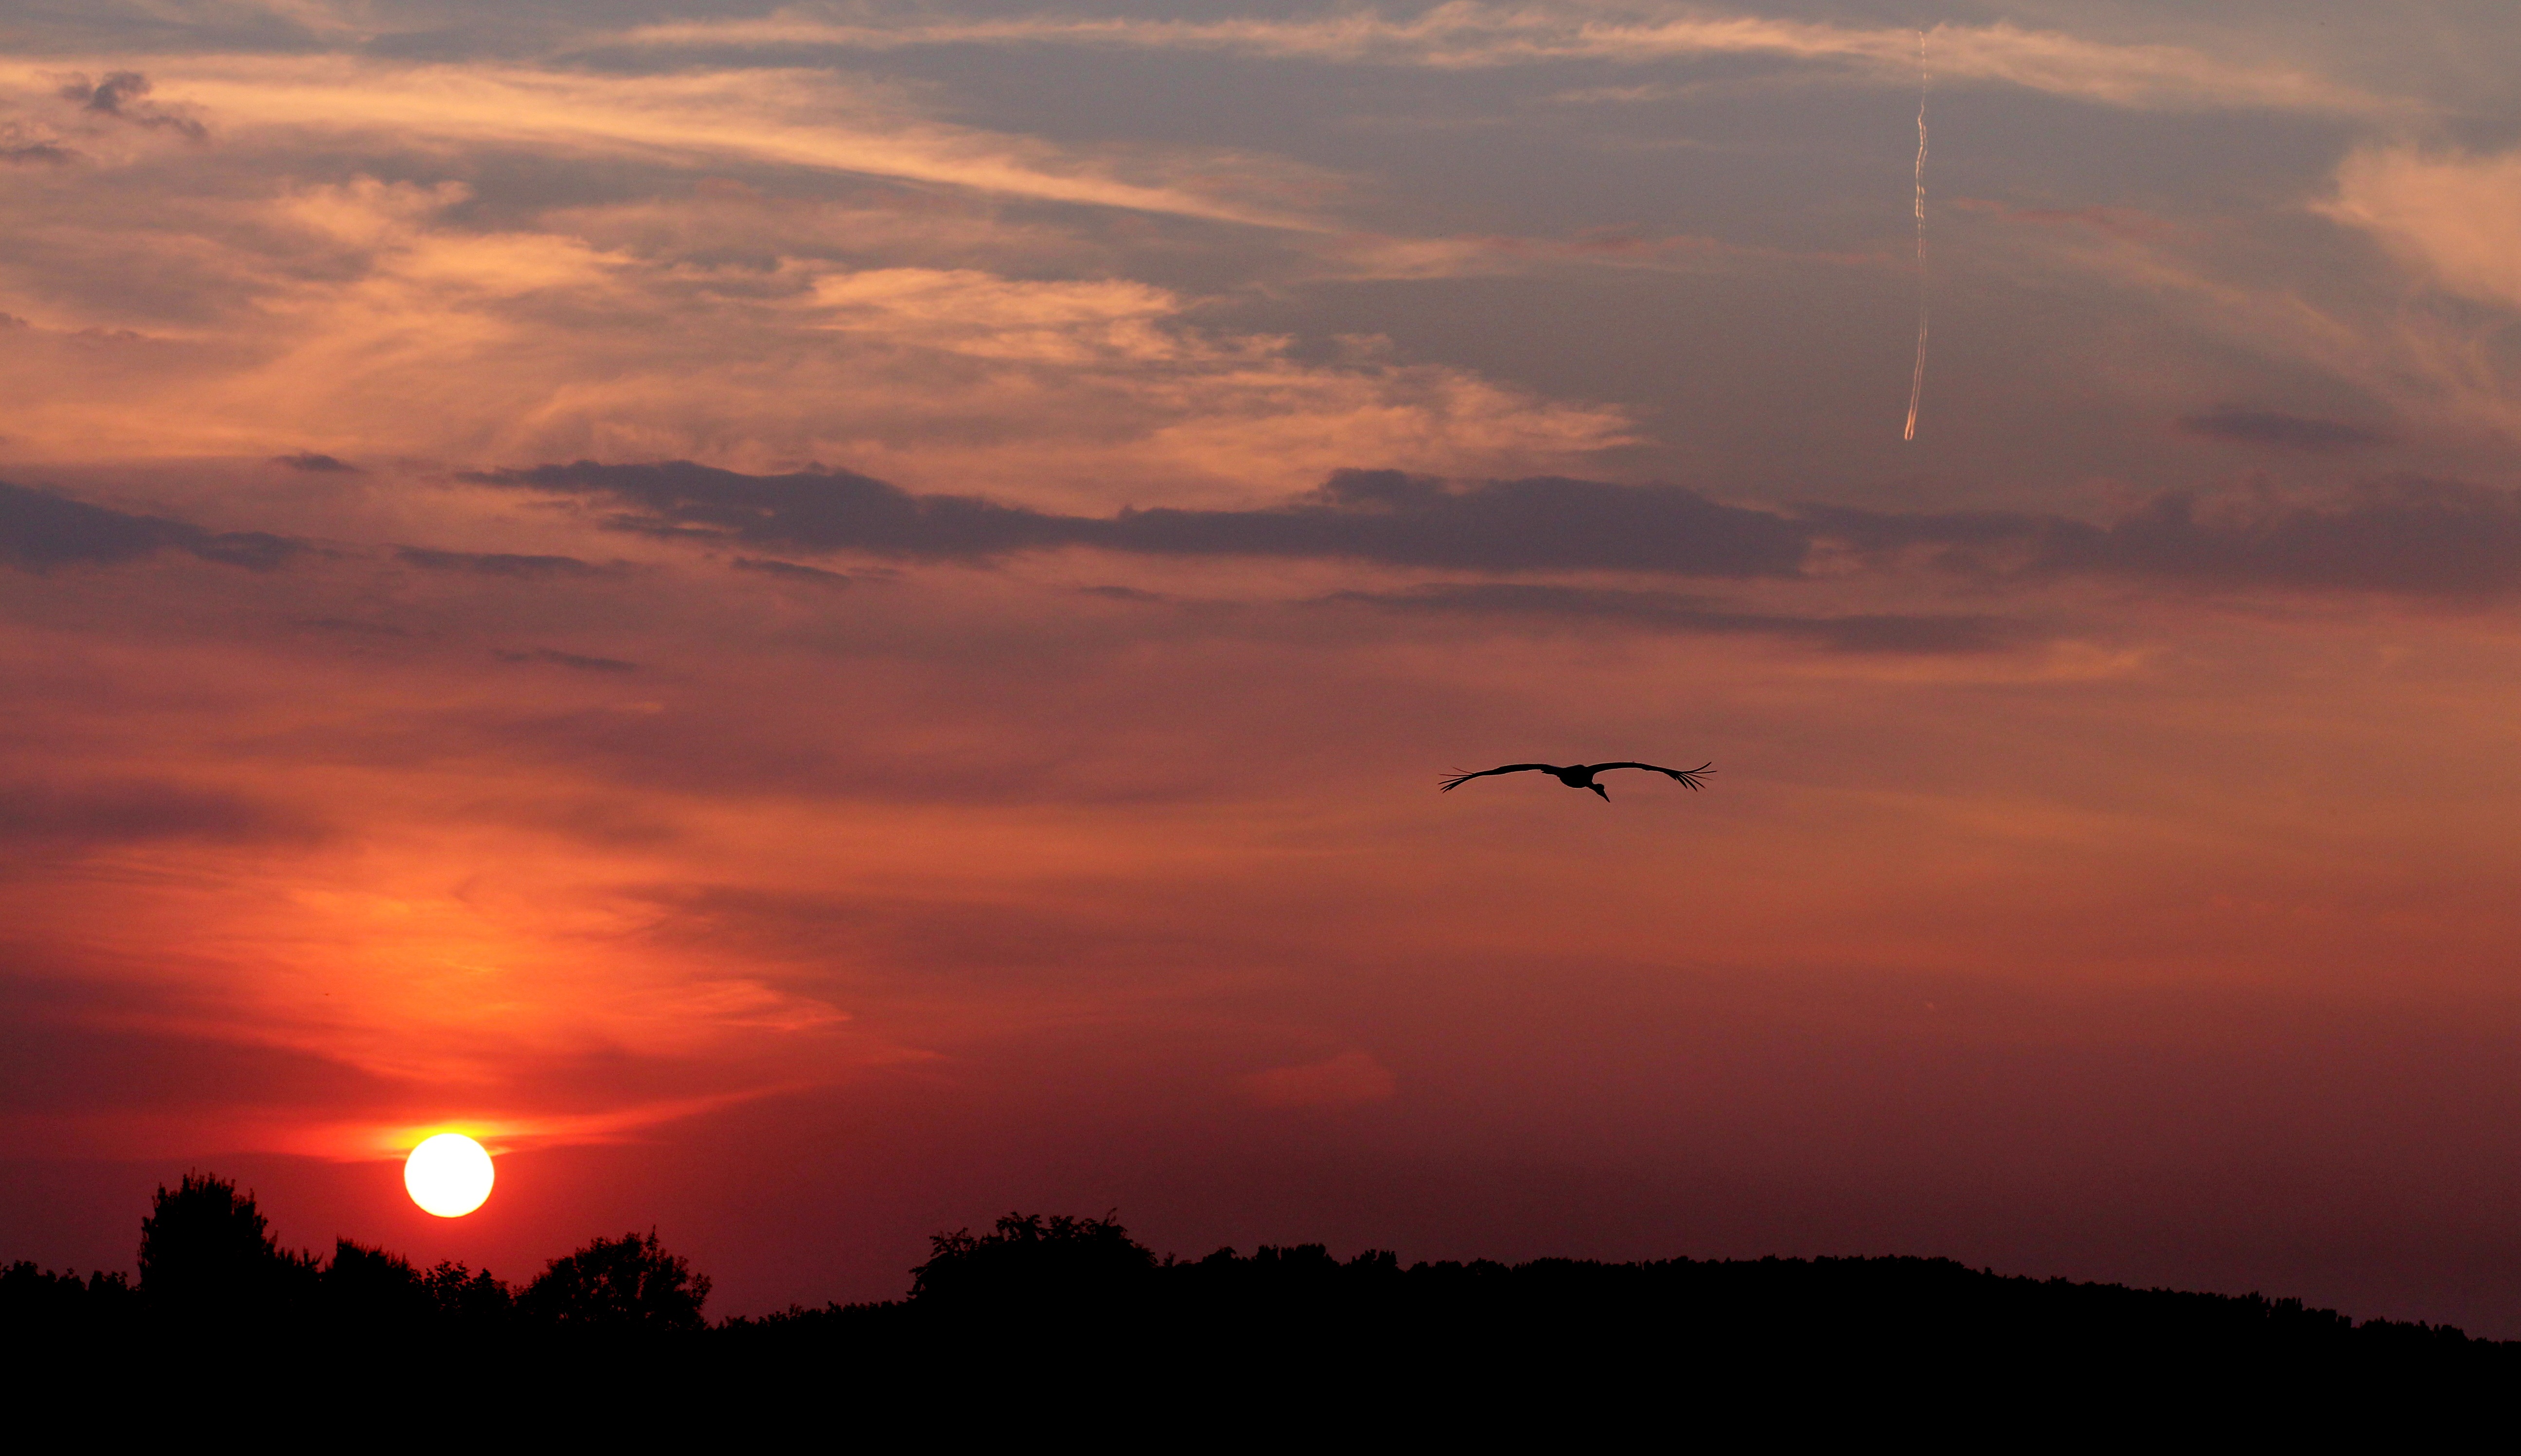
horizon, cloud, sky, sun, sunrise, sunset, morning, dawn, dusk, evening, red, stork, plain, afterglow, red sky at morning